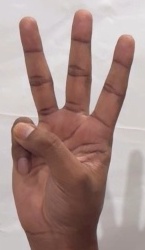
ASL sign: W